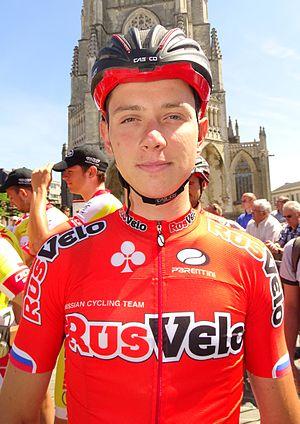
Reportage réalisé le dimanche 14 juin à l'occasion du départ et de l'arrivée du Tour du Limbourg 2015 à Tongres, Belgique.
Ivan Balykin, né le 26 novembre 1990 à Naberejnye Tchelny, est un coureur cycliste russe, passé professionnel en 2014. Il court sous licence italienne jusque fin mai 2014. Il est membre de la formation turque Torku Şekerspor depuis 2017.
La saison 2015 de l'équipe cycliste RusVelo est la quatrième de cette équipe.